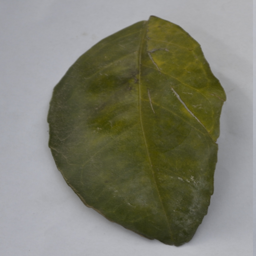
Plant part: leaf
Disease: greening